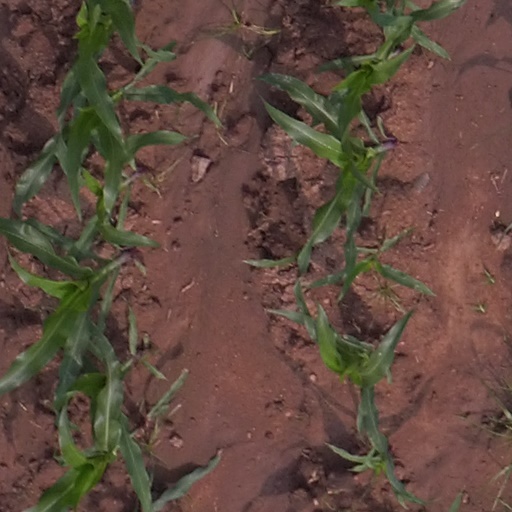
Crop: maize; corn